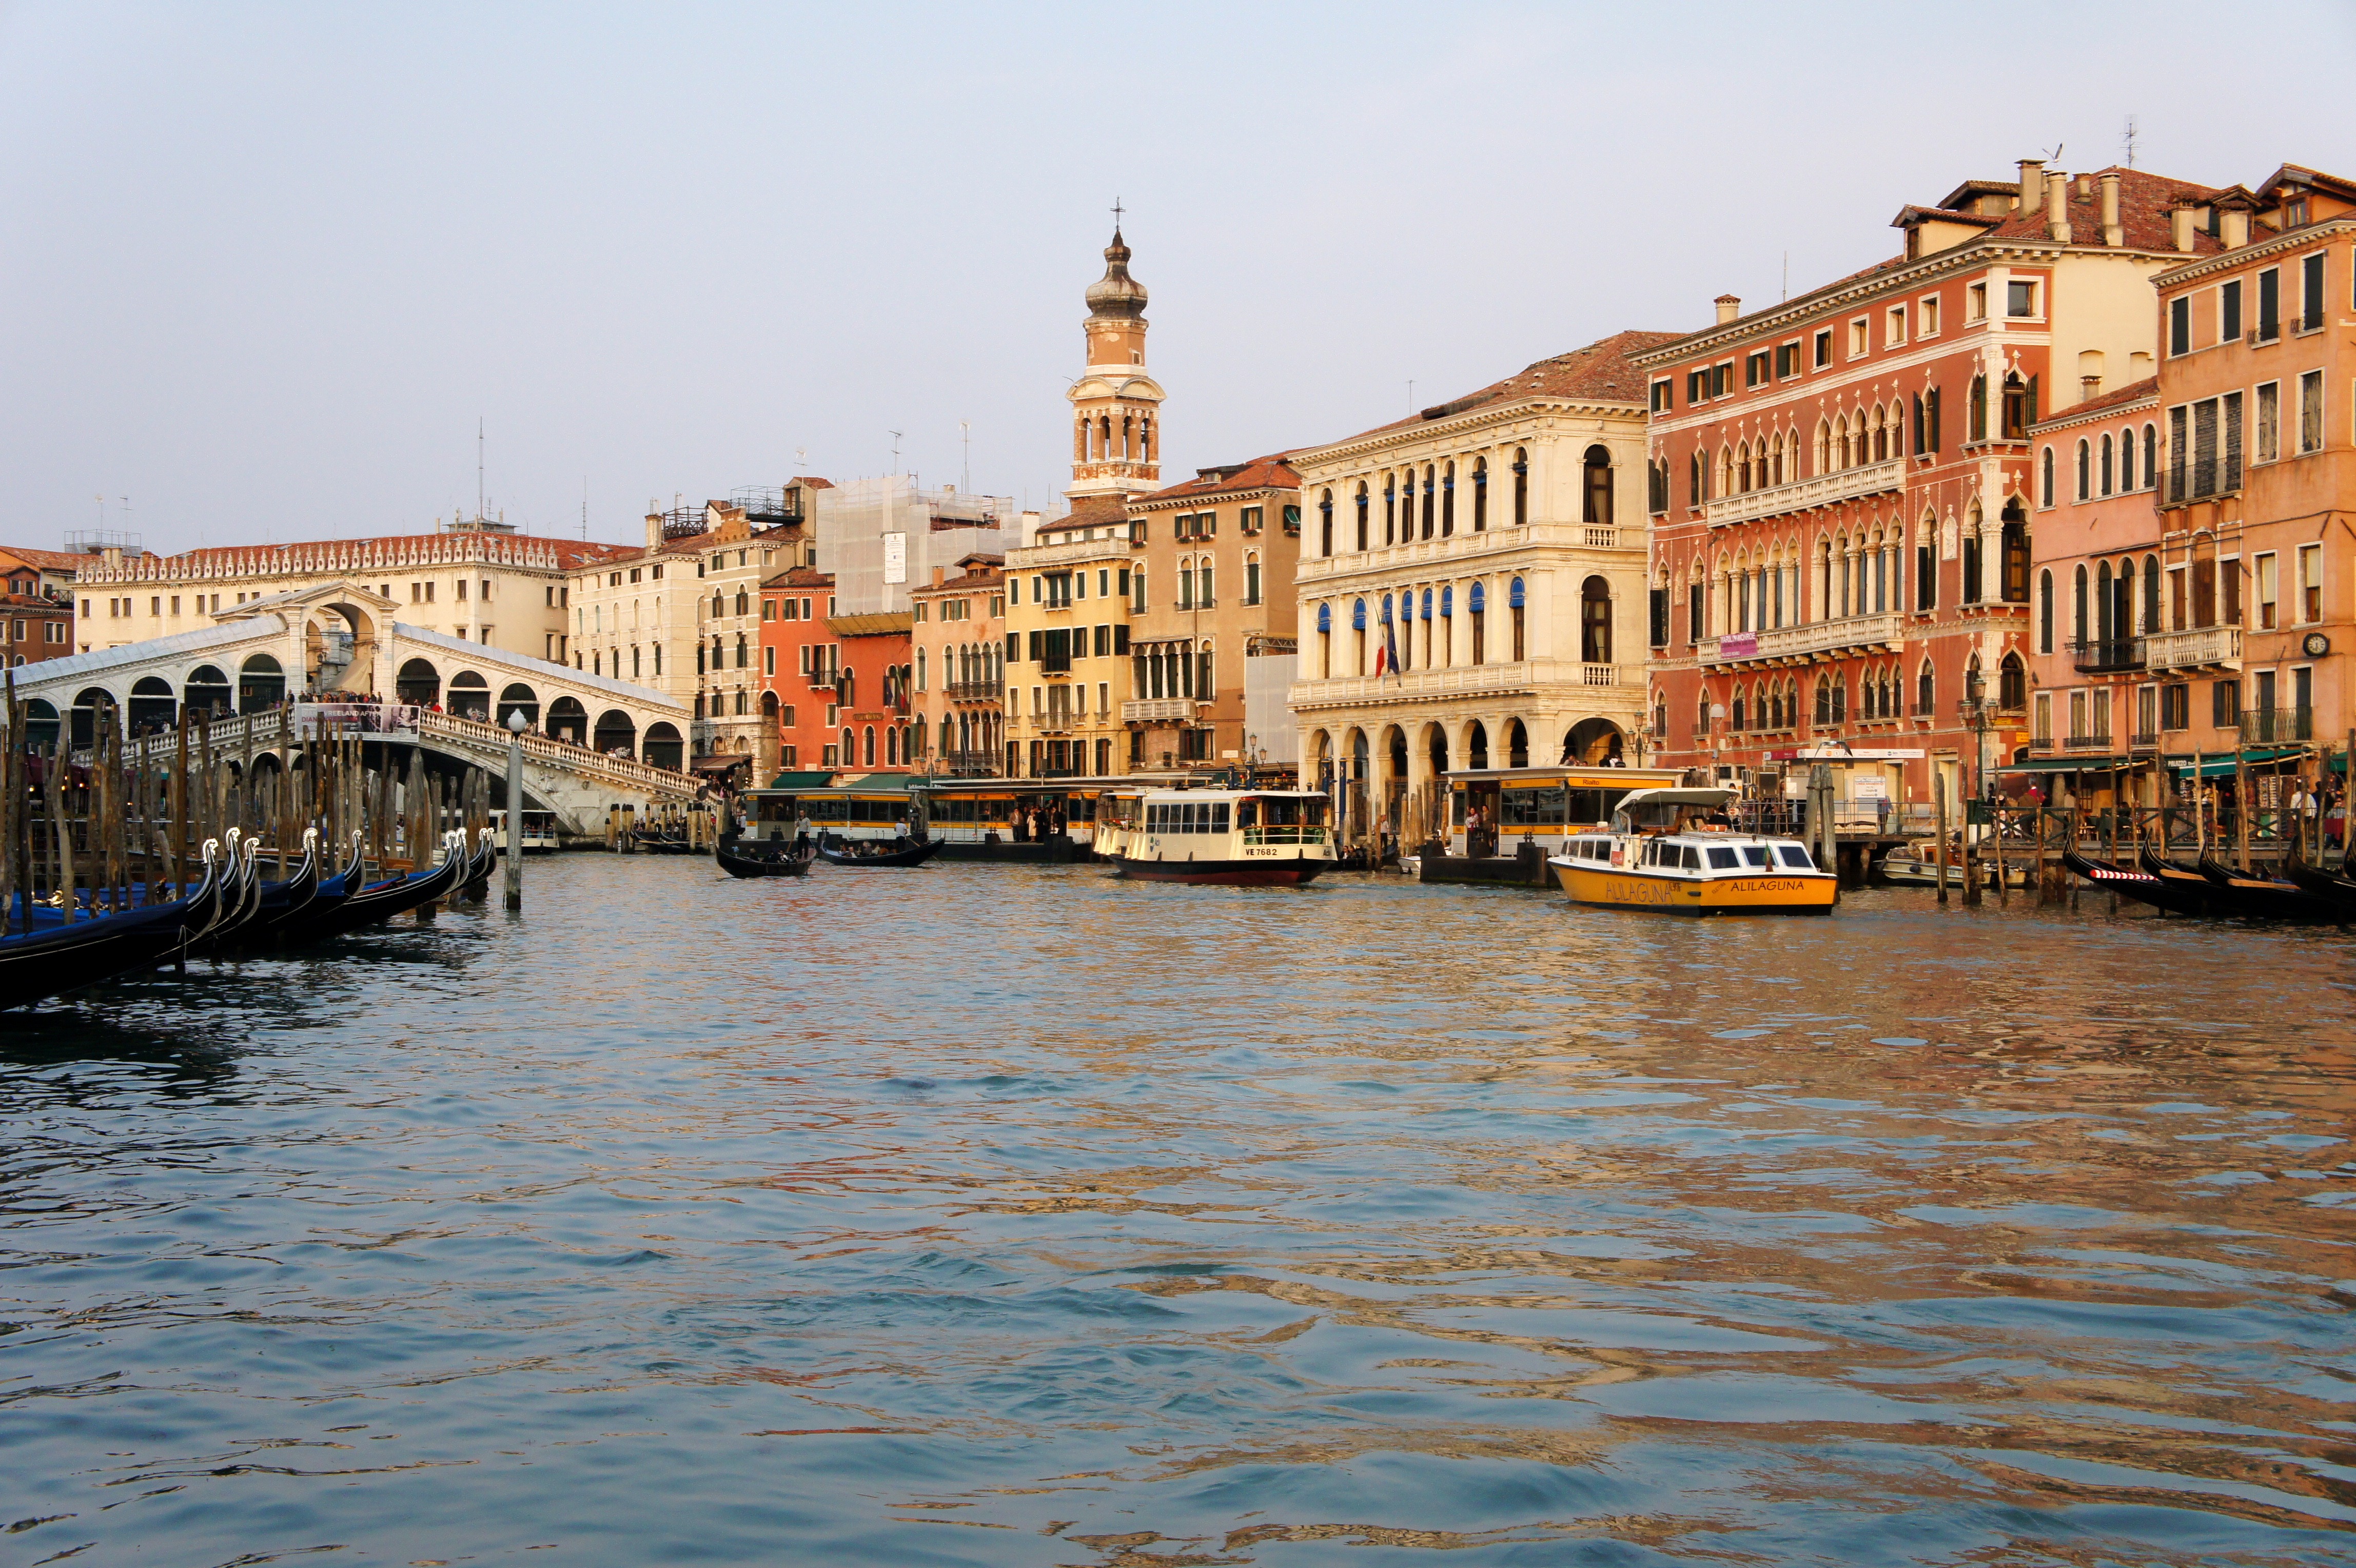
sea, boat, town, river, canal, cityscape, vehicle, venice, waterway, body of water, channel, canale grande, landform, geographical feature, markus bridge